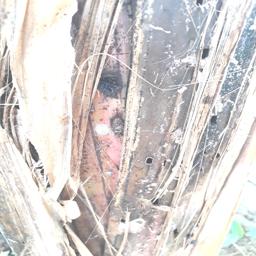
Label: BACTERIAL SOFT ROT